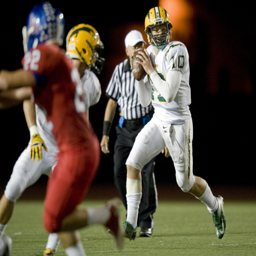
person looks for a receiver down field friday night .